Cholera

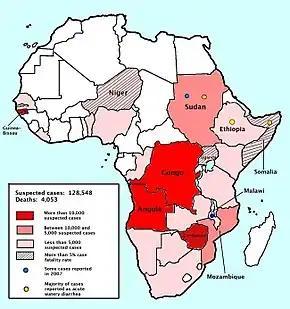
Map of the 2008–2009 cholera outbreak in sub-Saharan Africa showing the statistics as of 12 February 2009

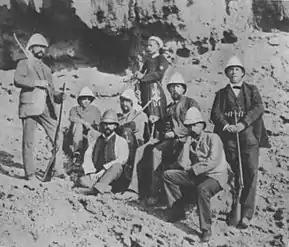
Robert Koch (third from the right) on a cholera research expedition in Egypt in 1884, one year after he identified "V. cholerae"

The word cholera is from "kholera" from χολή "kholē" "bile". Cholera likely has its origins in the Indian subcontinent as evidenced by its prevalence in the region for centuries.